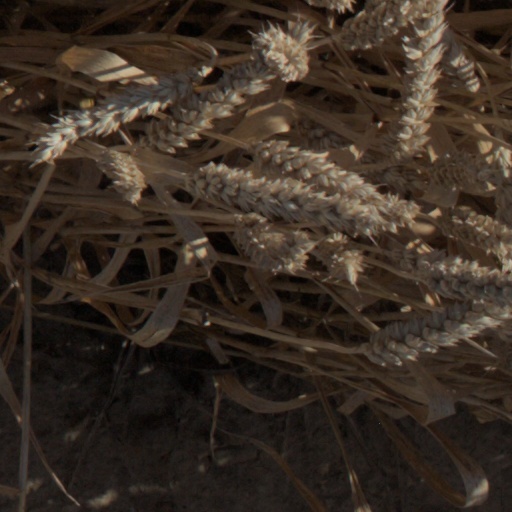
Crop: wheat